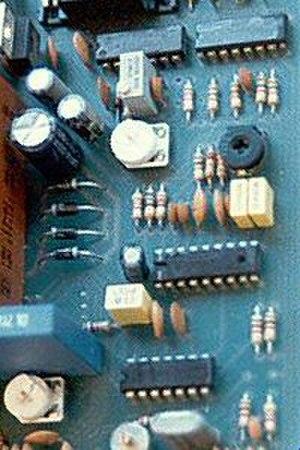
La « révolution numérique » désigne le bouleversement profond des sociétés provoqué par l'essor des techniques numériques telles que l'informatique et le développement du réseau Internet.